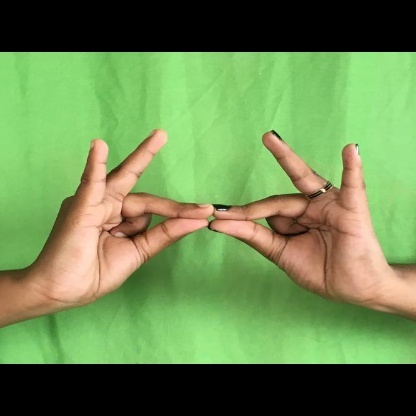
Mudra: Sakata